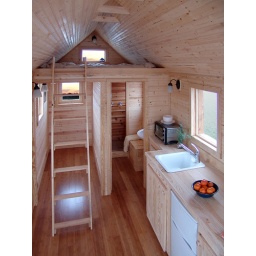
i want a tiny house by some water